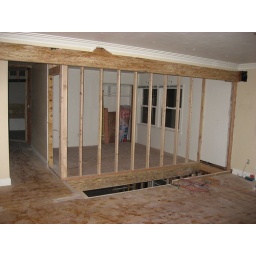
This shows where we removed the wall and put the stair hole. We shortened that one bedroom by 3 feet.